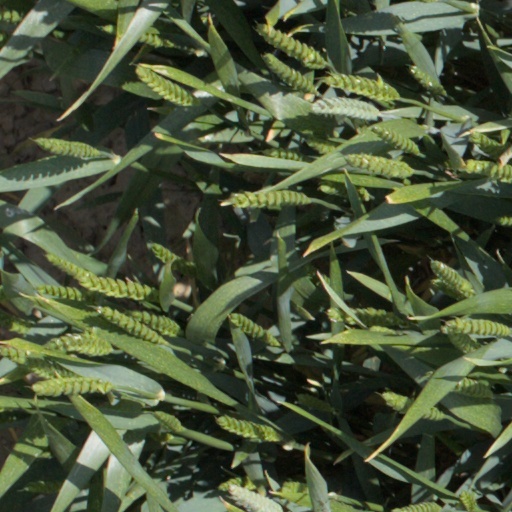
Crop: wheat